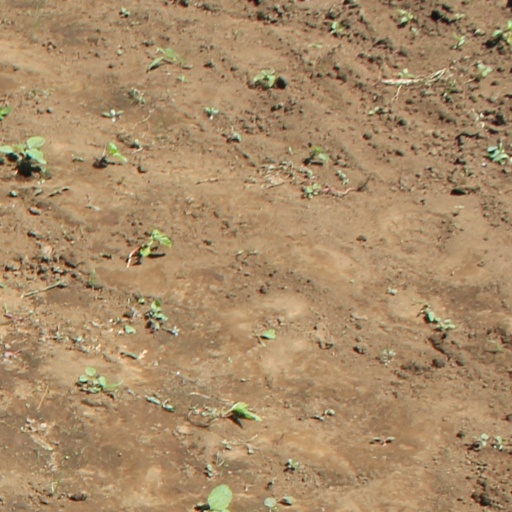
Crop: soybean